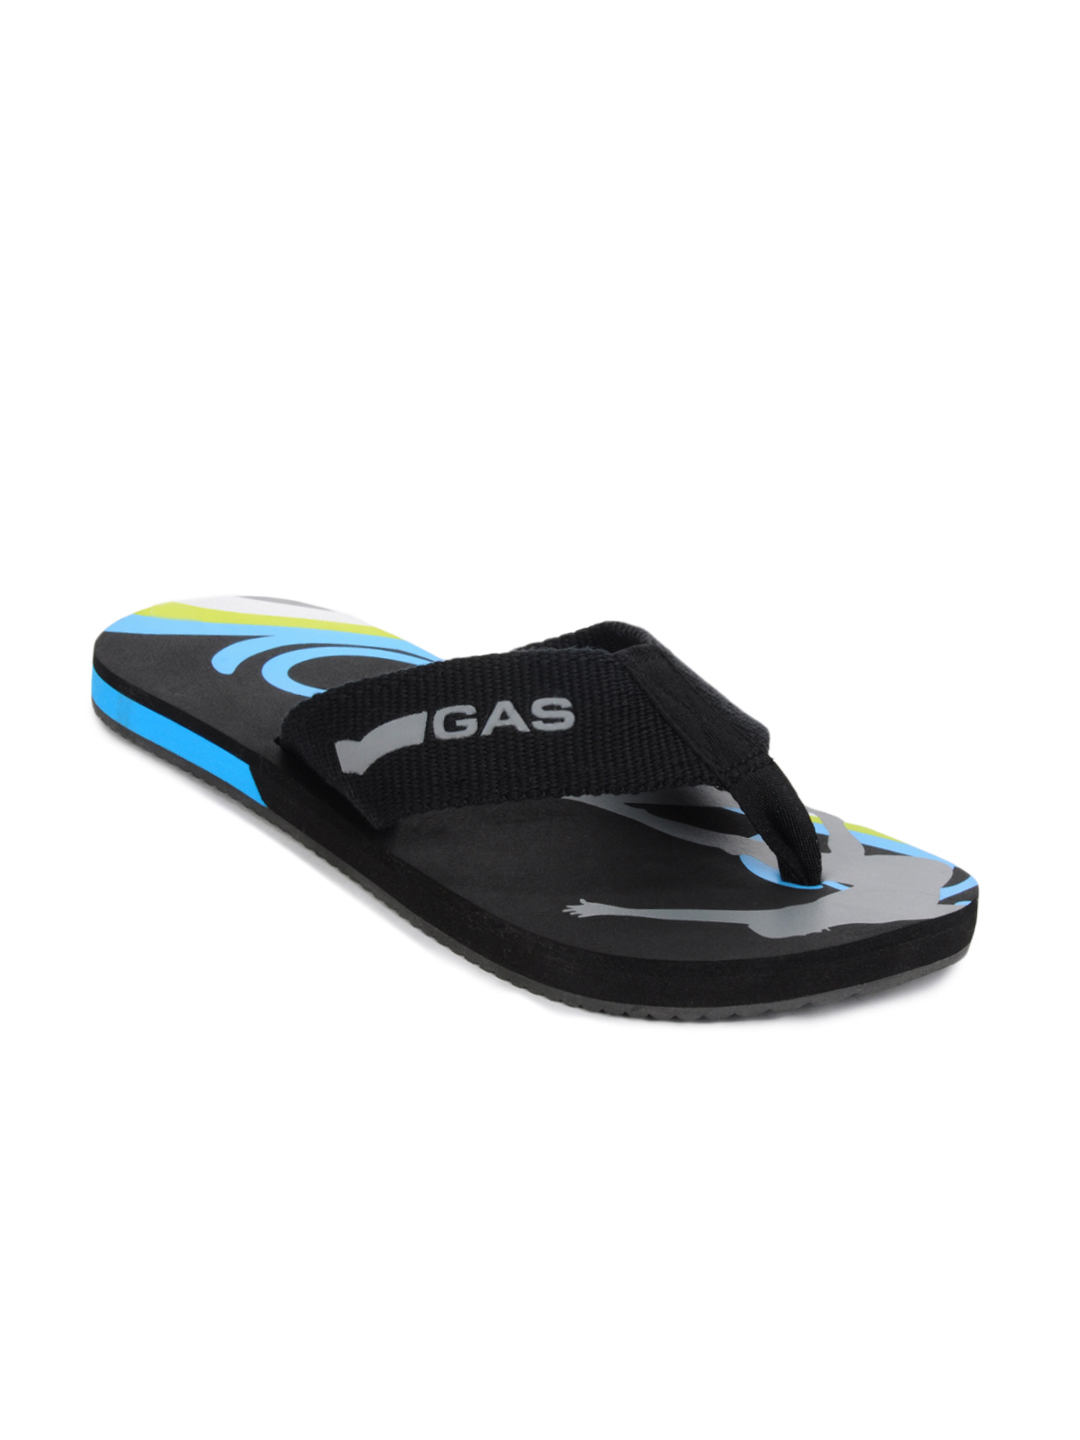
Gas Men Lagoon Black Flip Flops
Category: Footwear / Flip Flops / Flip Flops
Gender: Men
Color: Black
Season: Fall 2012
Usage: Casual